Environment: real
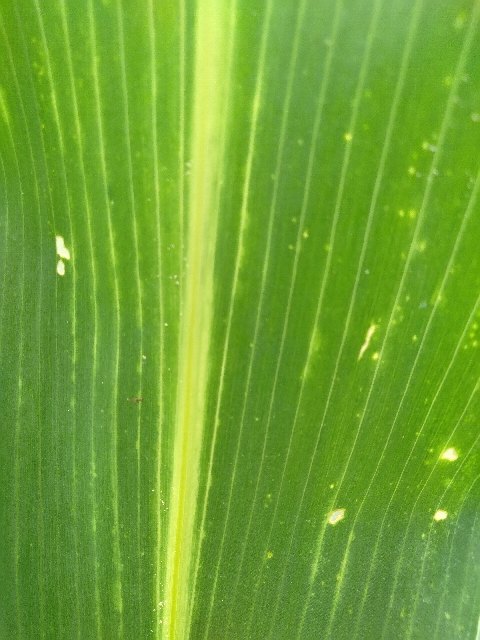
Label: lethal_necrosis